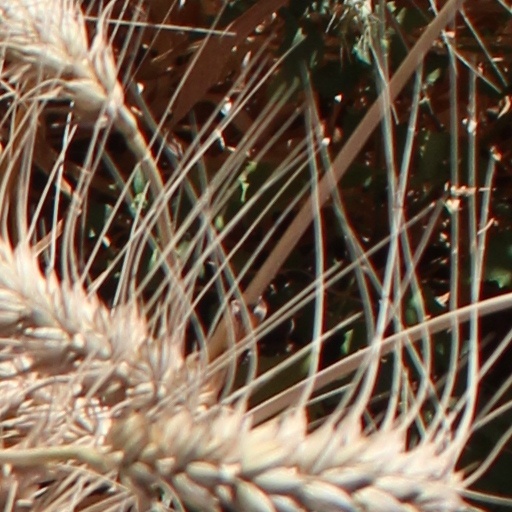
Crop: wheat